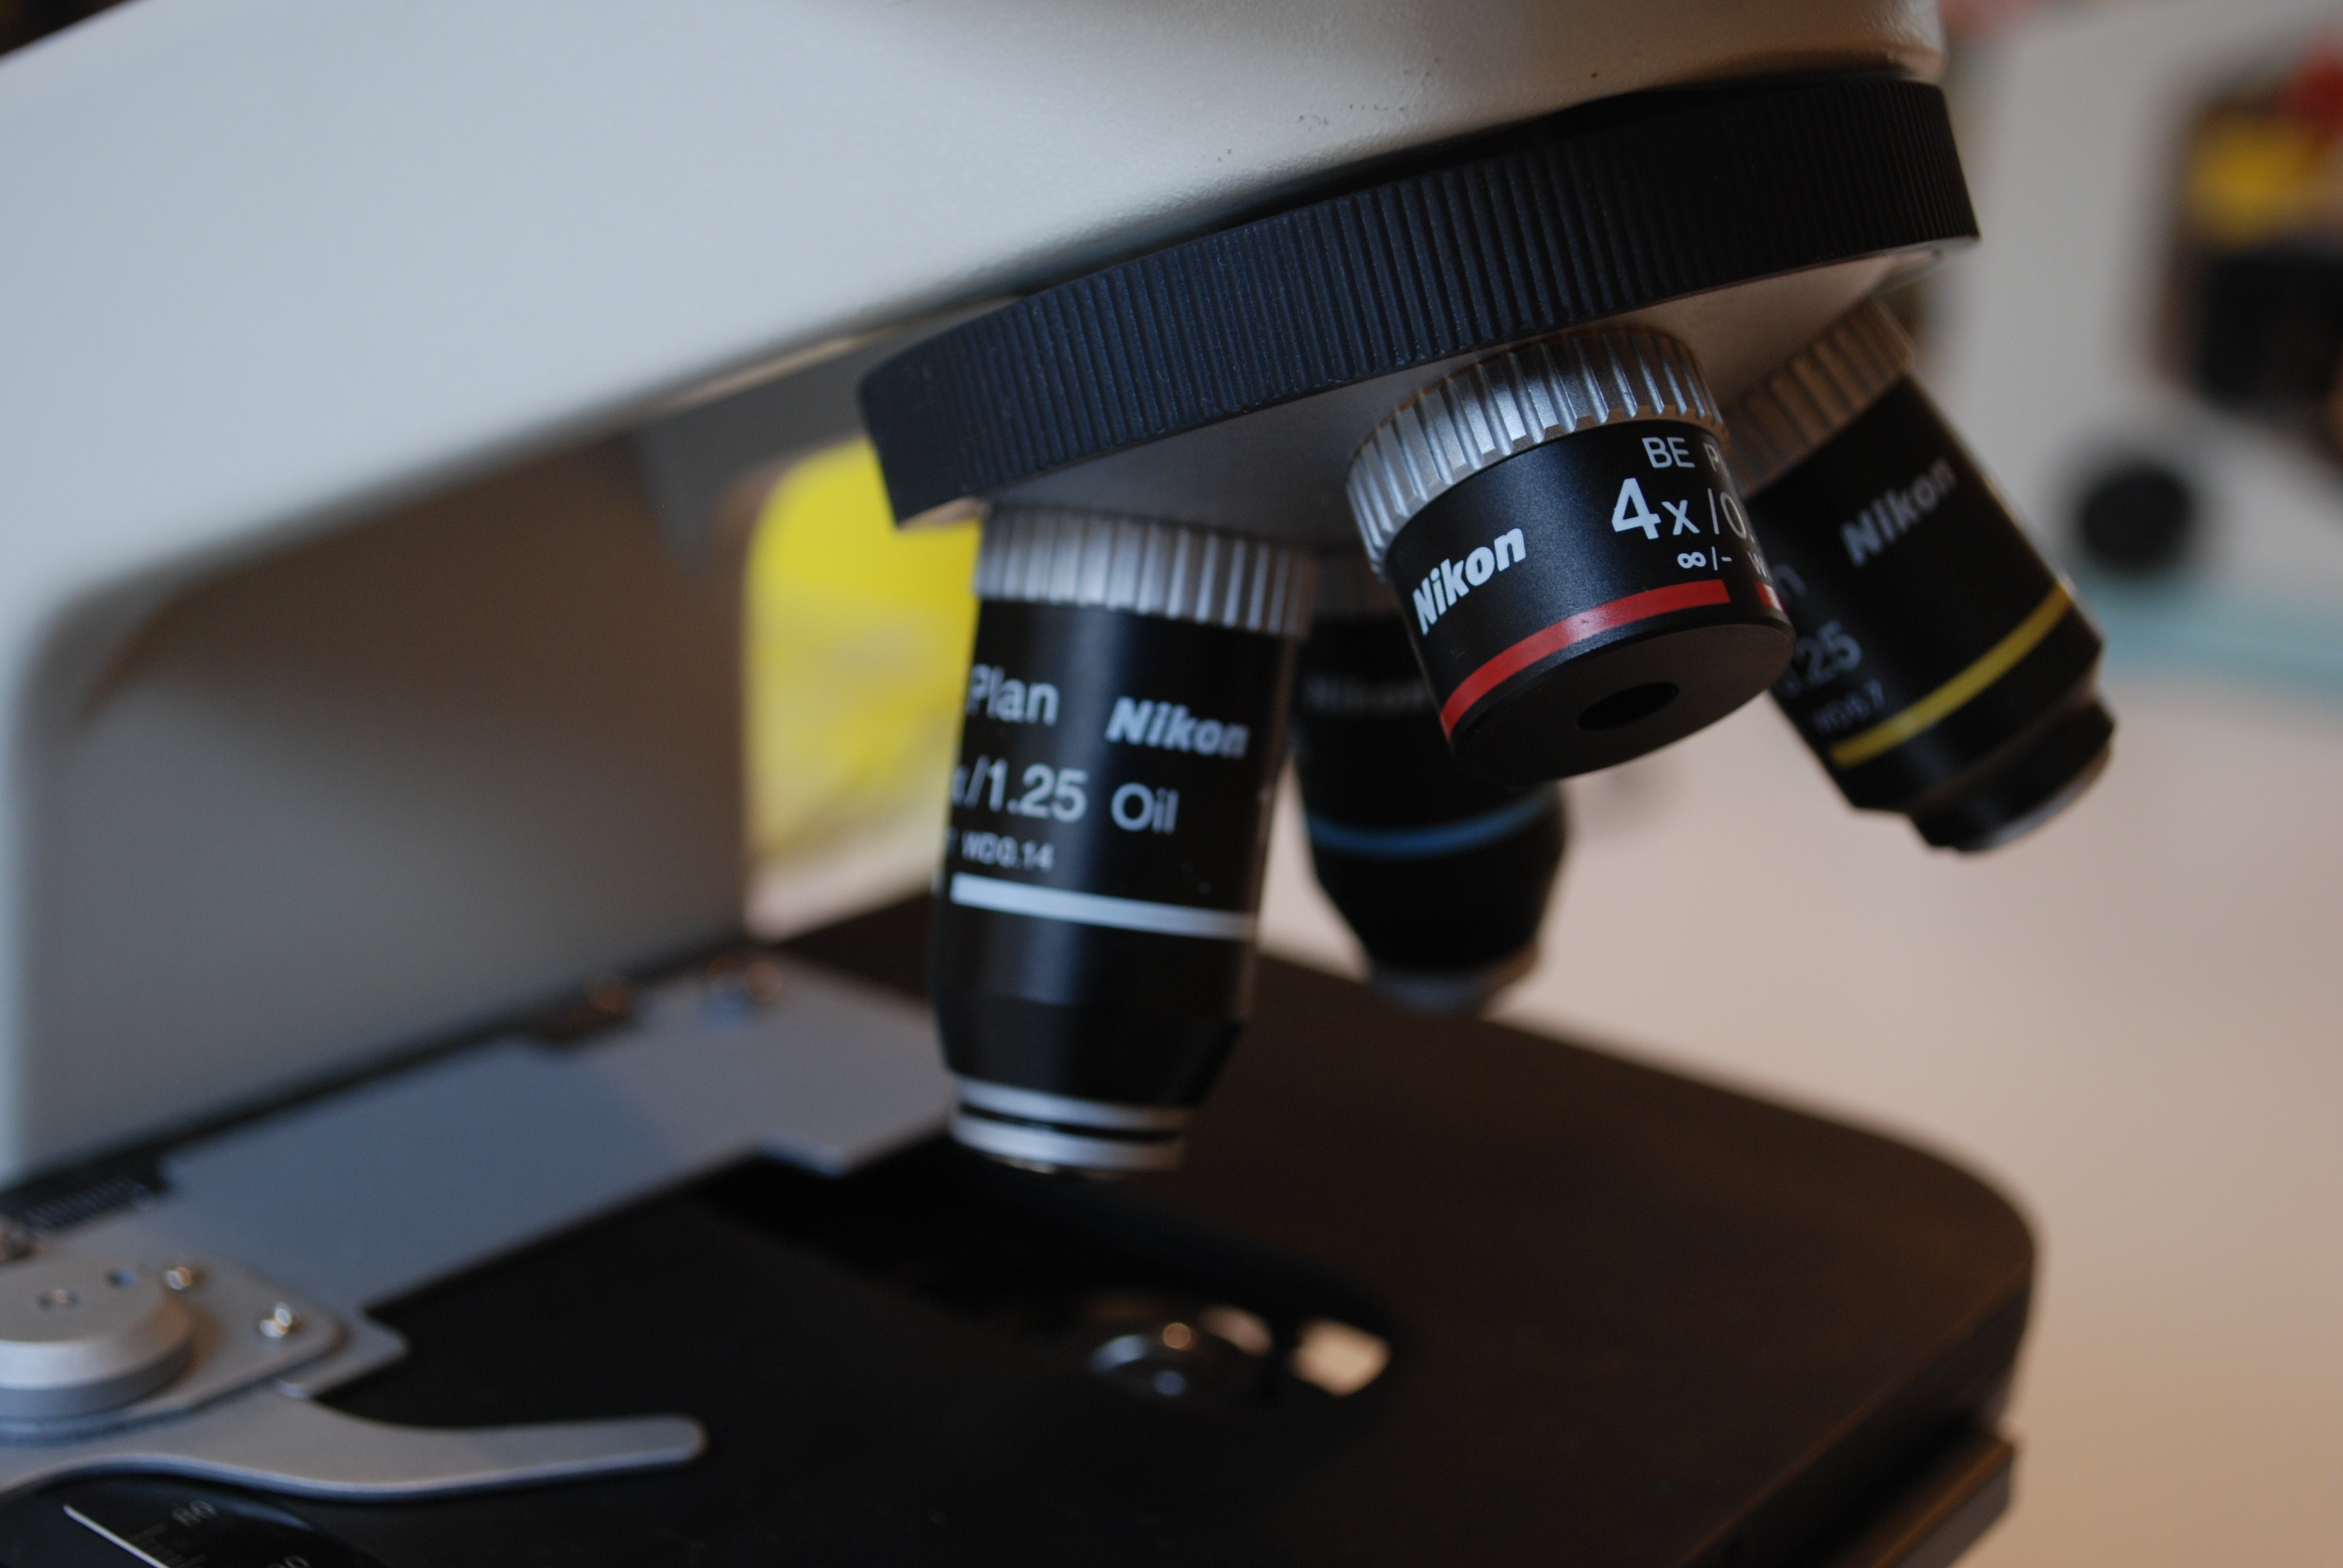
light, laser, laboratory, hospital, lab, microscope, diagnosis, diagnostics, optical instrument